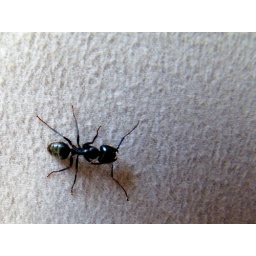
An ant my cat found in the house